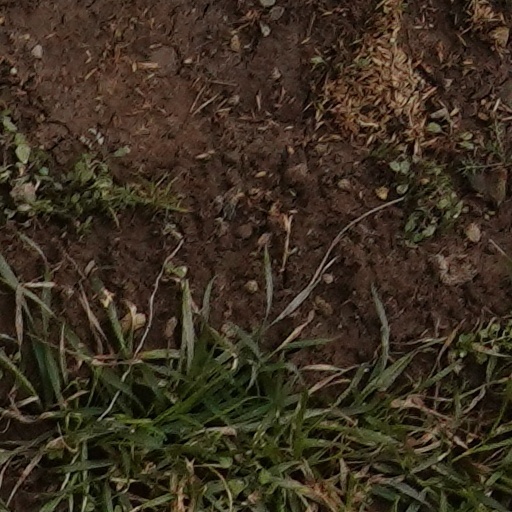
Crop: wheat